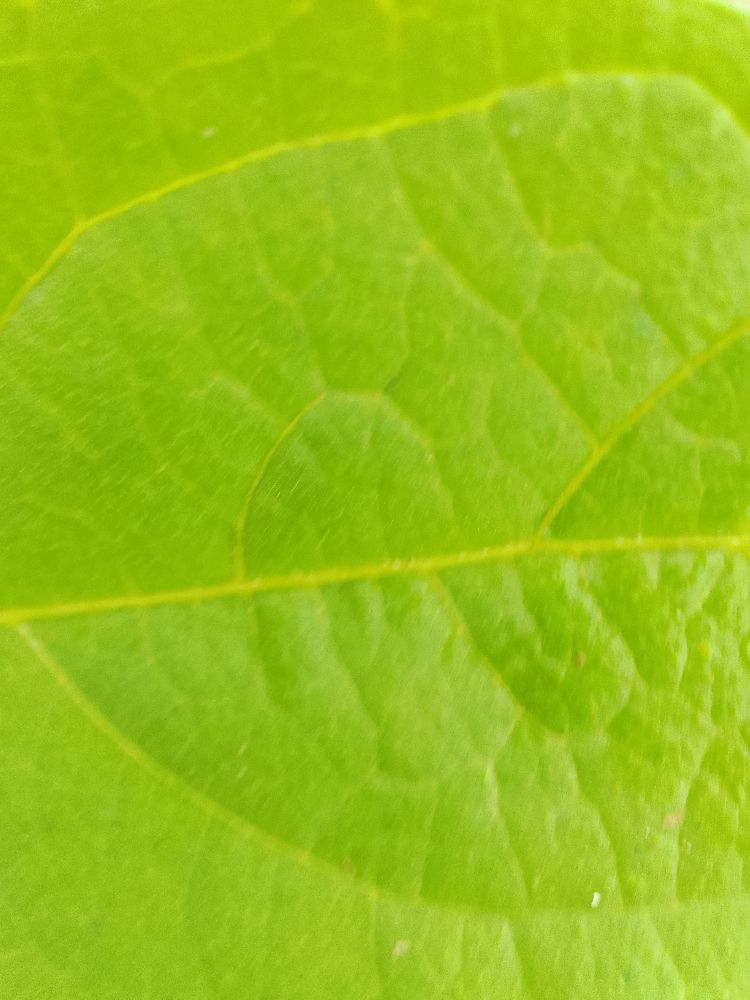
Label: healthy